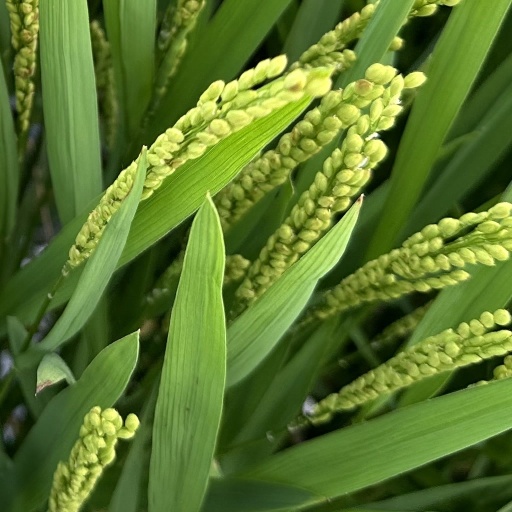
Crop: rice